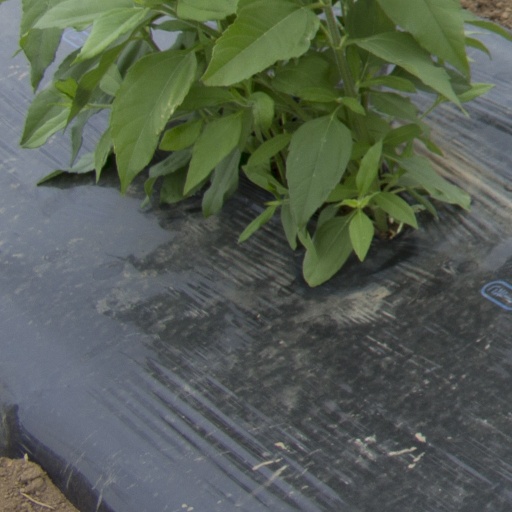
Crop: Jerusalem artichoke